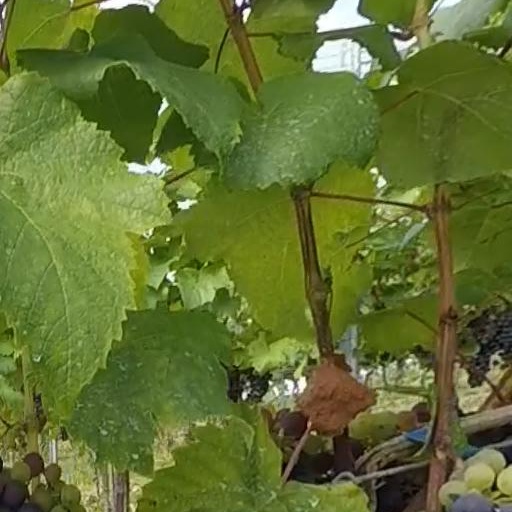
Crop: grape